Old Dominion Monarchs football

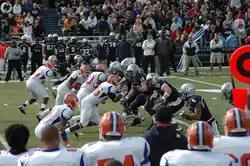
Old Dominion vs. Savannah State in 2010 at Foreman Field

According to Senior Associate Athletic Director Debbie White, ODU had tried several times to restart a football team. The university wanted to improve ties to alumni, who often stated in exit interviews before graduation their wish for an ODU football team, and rarely revisited the campus. On June 14, 2005, the Board of Visitors unanimously approved with a 14–0 vote to create a new football team to compete, along with the university's other sports teams, at the NCAA Division I level. The new football team were to begin play in 2009. On February 9, 2007, Athletic Director Jim Jarrett announced that Bobby Wilder, then the associate head football coach at the University of Maine, would be the head coach and the team signed its first recruiting class in 2008. As is the case with many new football programs, all players in 2008 were redshirted. These players, along with the recruiting class of 2009 and transfer players, comprised the initial 2009 roster.